Kinard House

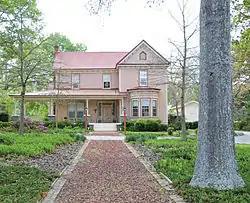
Kinard House, March 2012

Kinard House is a historic home located at Ninety Six, Greenwood County, South Carolina. It was built about 1885, and is a two-story, five-bay, gable-front-and-wing Folk Victorian dwelling. It is clad in weatherboard and sits on a stone pier foundation. The house was extensively altered about 1920.